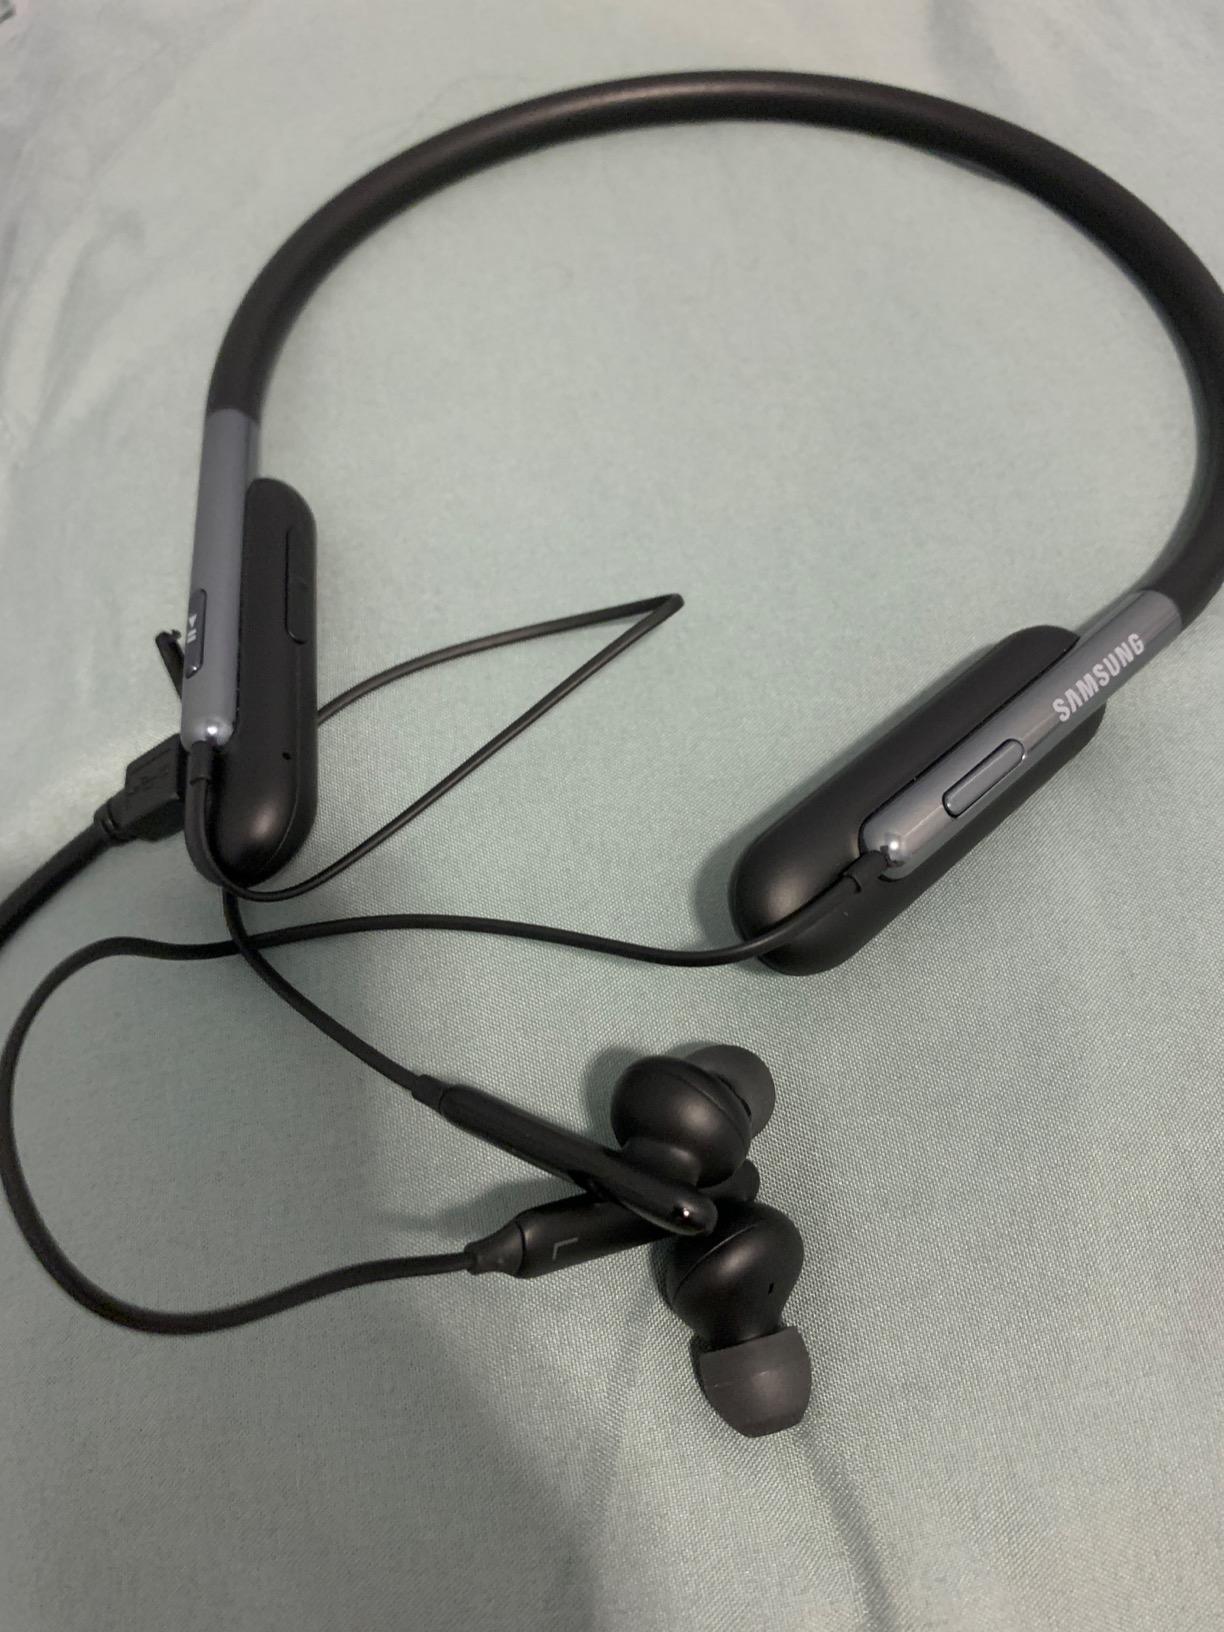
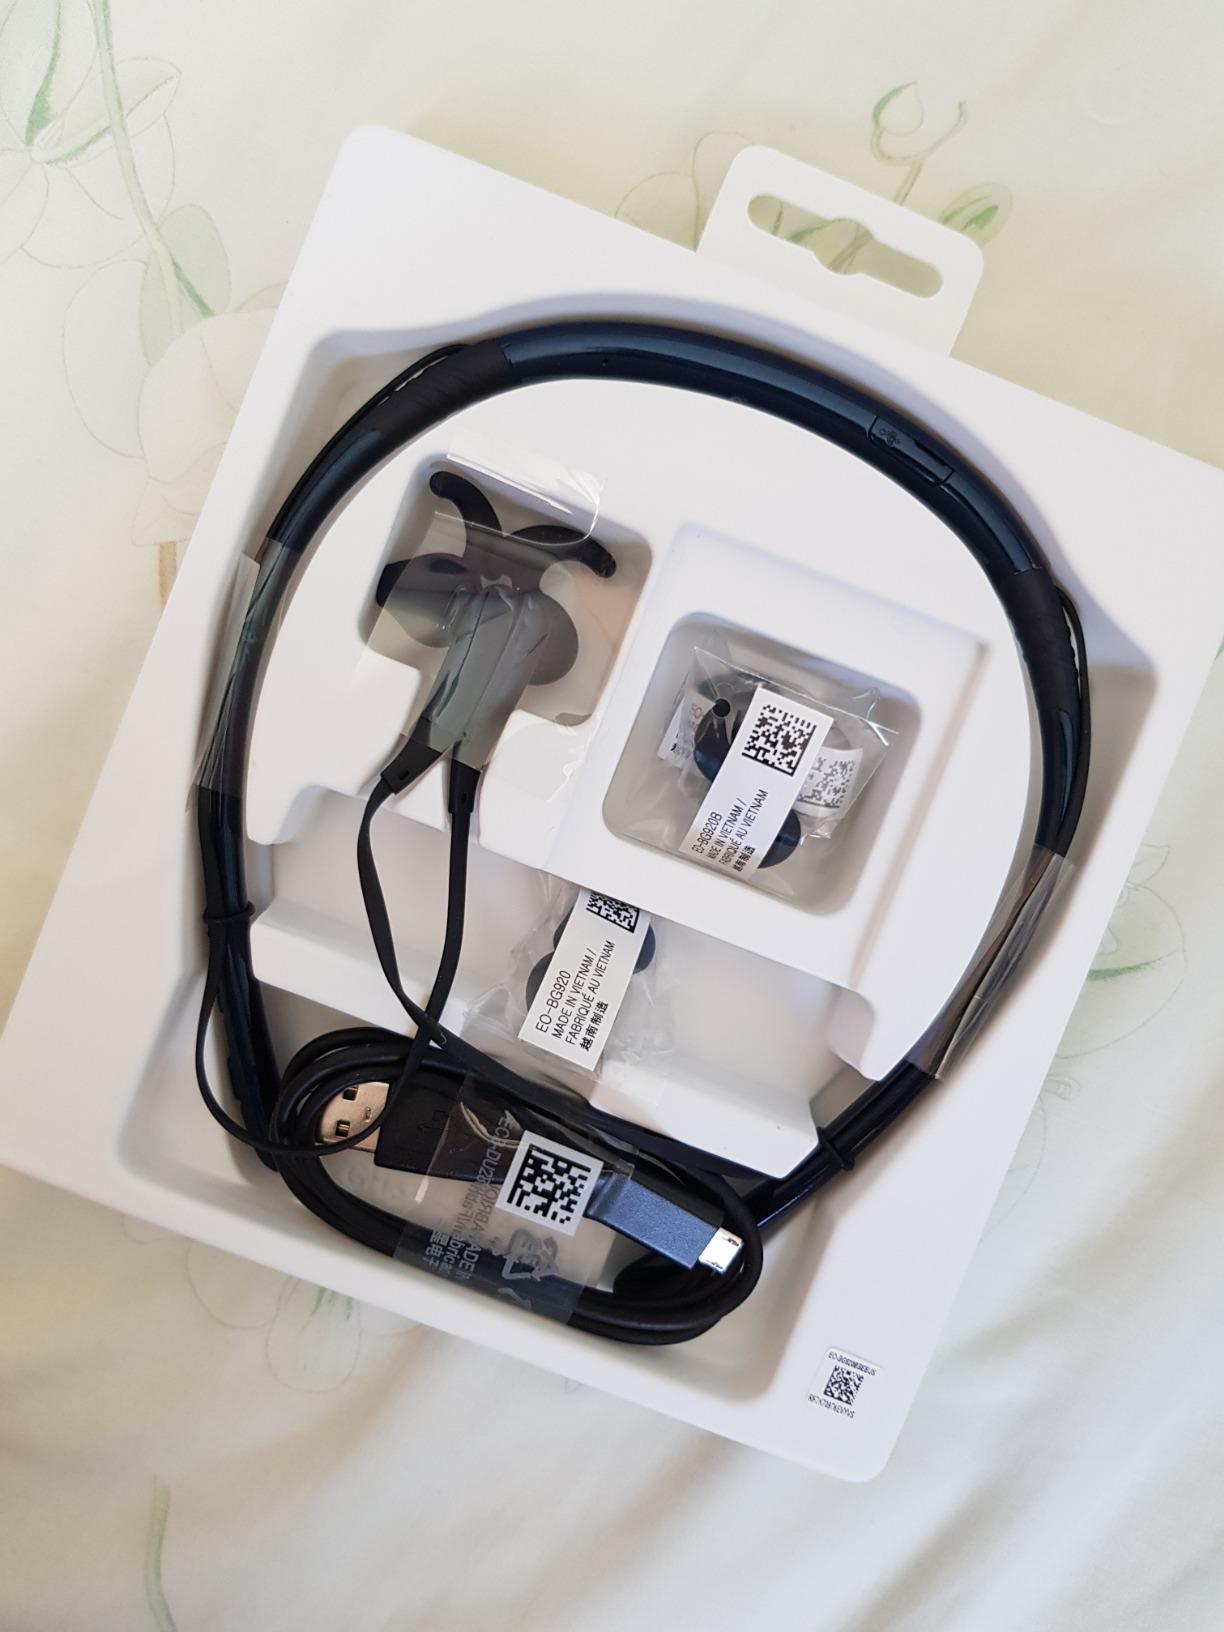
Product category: headphones
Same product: no